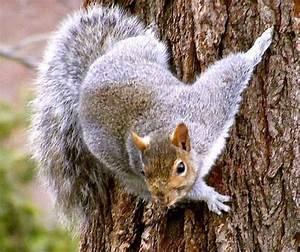
squirrel